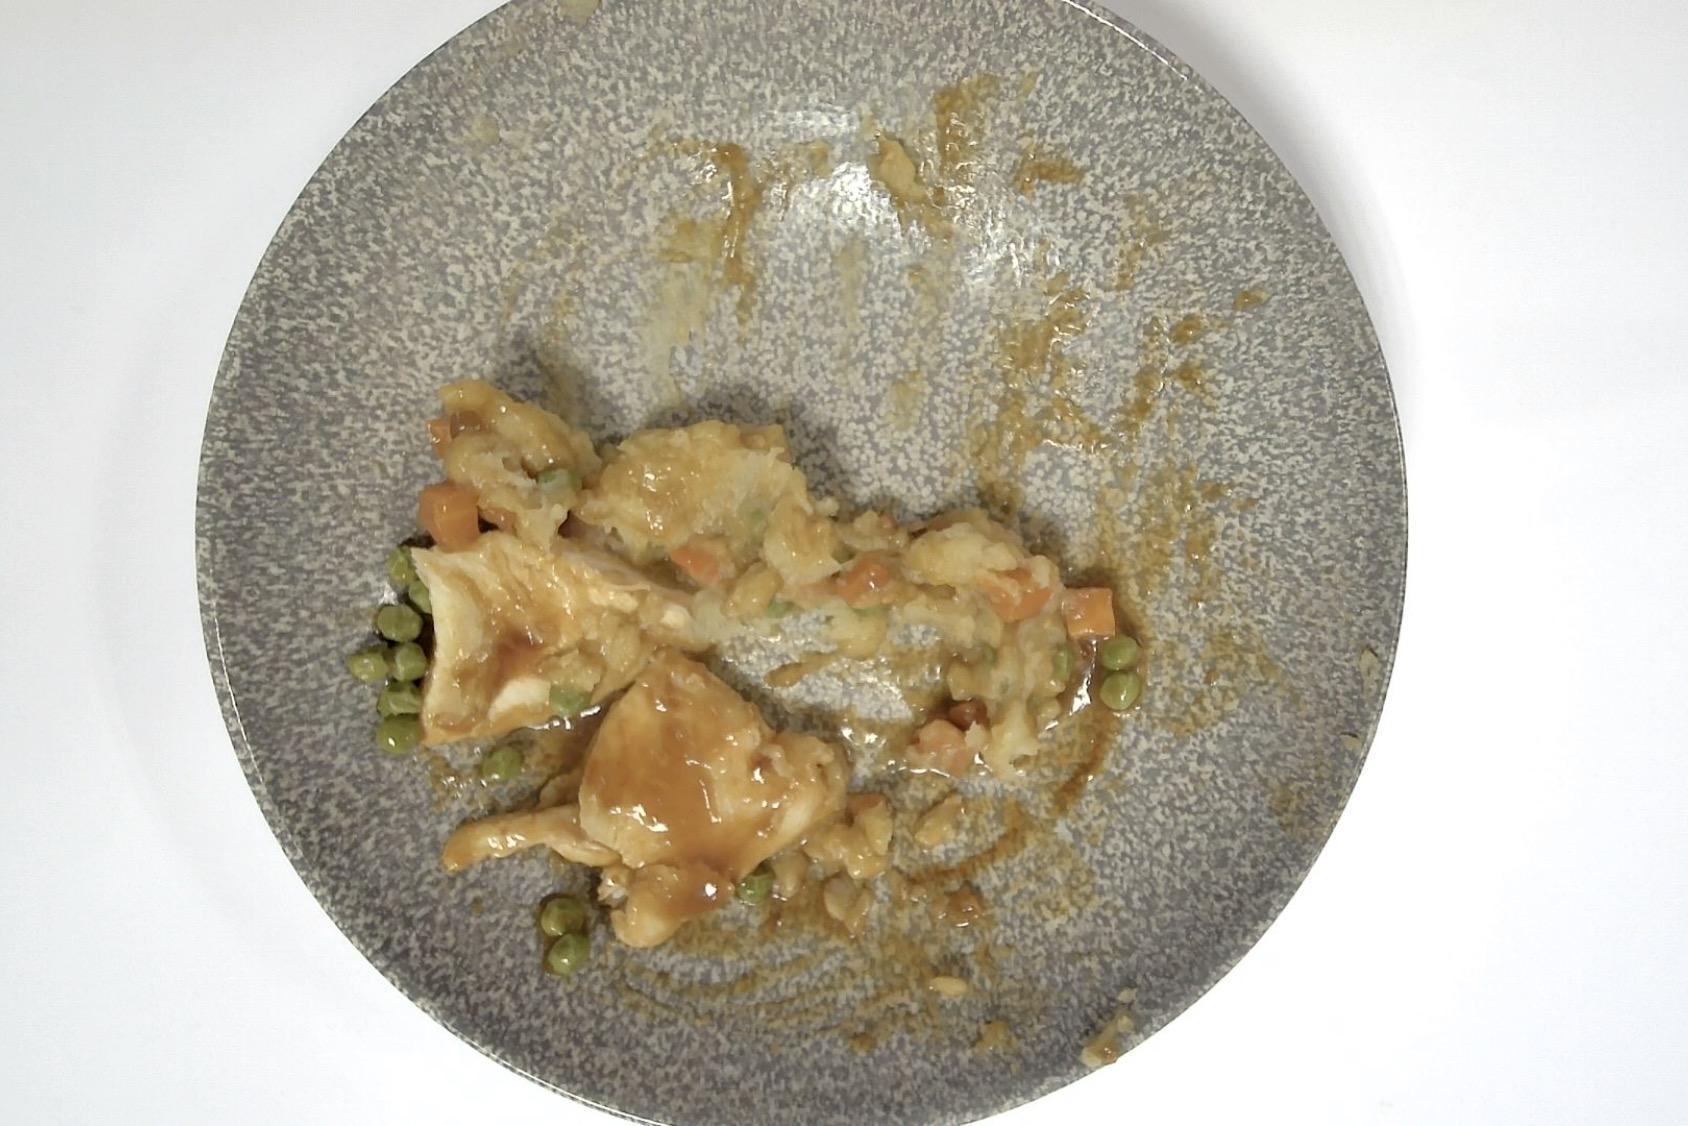
Dish: Hähnchenbrustfilet mit Erbsen und Möhren, Kartoffelpüree und Bratenjus
Portion size: Normale Portion
Ingredients: mashed-potatoes, peas, carrot, gravy, chicken
Weight as served: 341 g
Energy as served: 315,250 kcal (1.323,220 kJ)
Fat: 10,293 g (saturated: 1,305 g)
Carbohydrates: 28,830 g (sugar: 7,477 g)
Protein: 24,587 g
Salt: 3,404 g
Weight after return: 197 g
Energy after return: 182,124 kcal